Tenterground

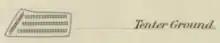
Marking for a "Tenter Ground", in the Ordnance Survey Characteristic Sheet (key) for the Engraved Six-Inch Maps of Great Britain, from 1897.

A tenterground, tenter ground or teneter-field was an area used for drying newly manufactured cloth after fulling. The wet cloth was hooked onto frames called "tenters" and stretched taut using "tenter hooks", so that the cloth would dry flat and square.